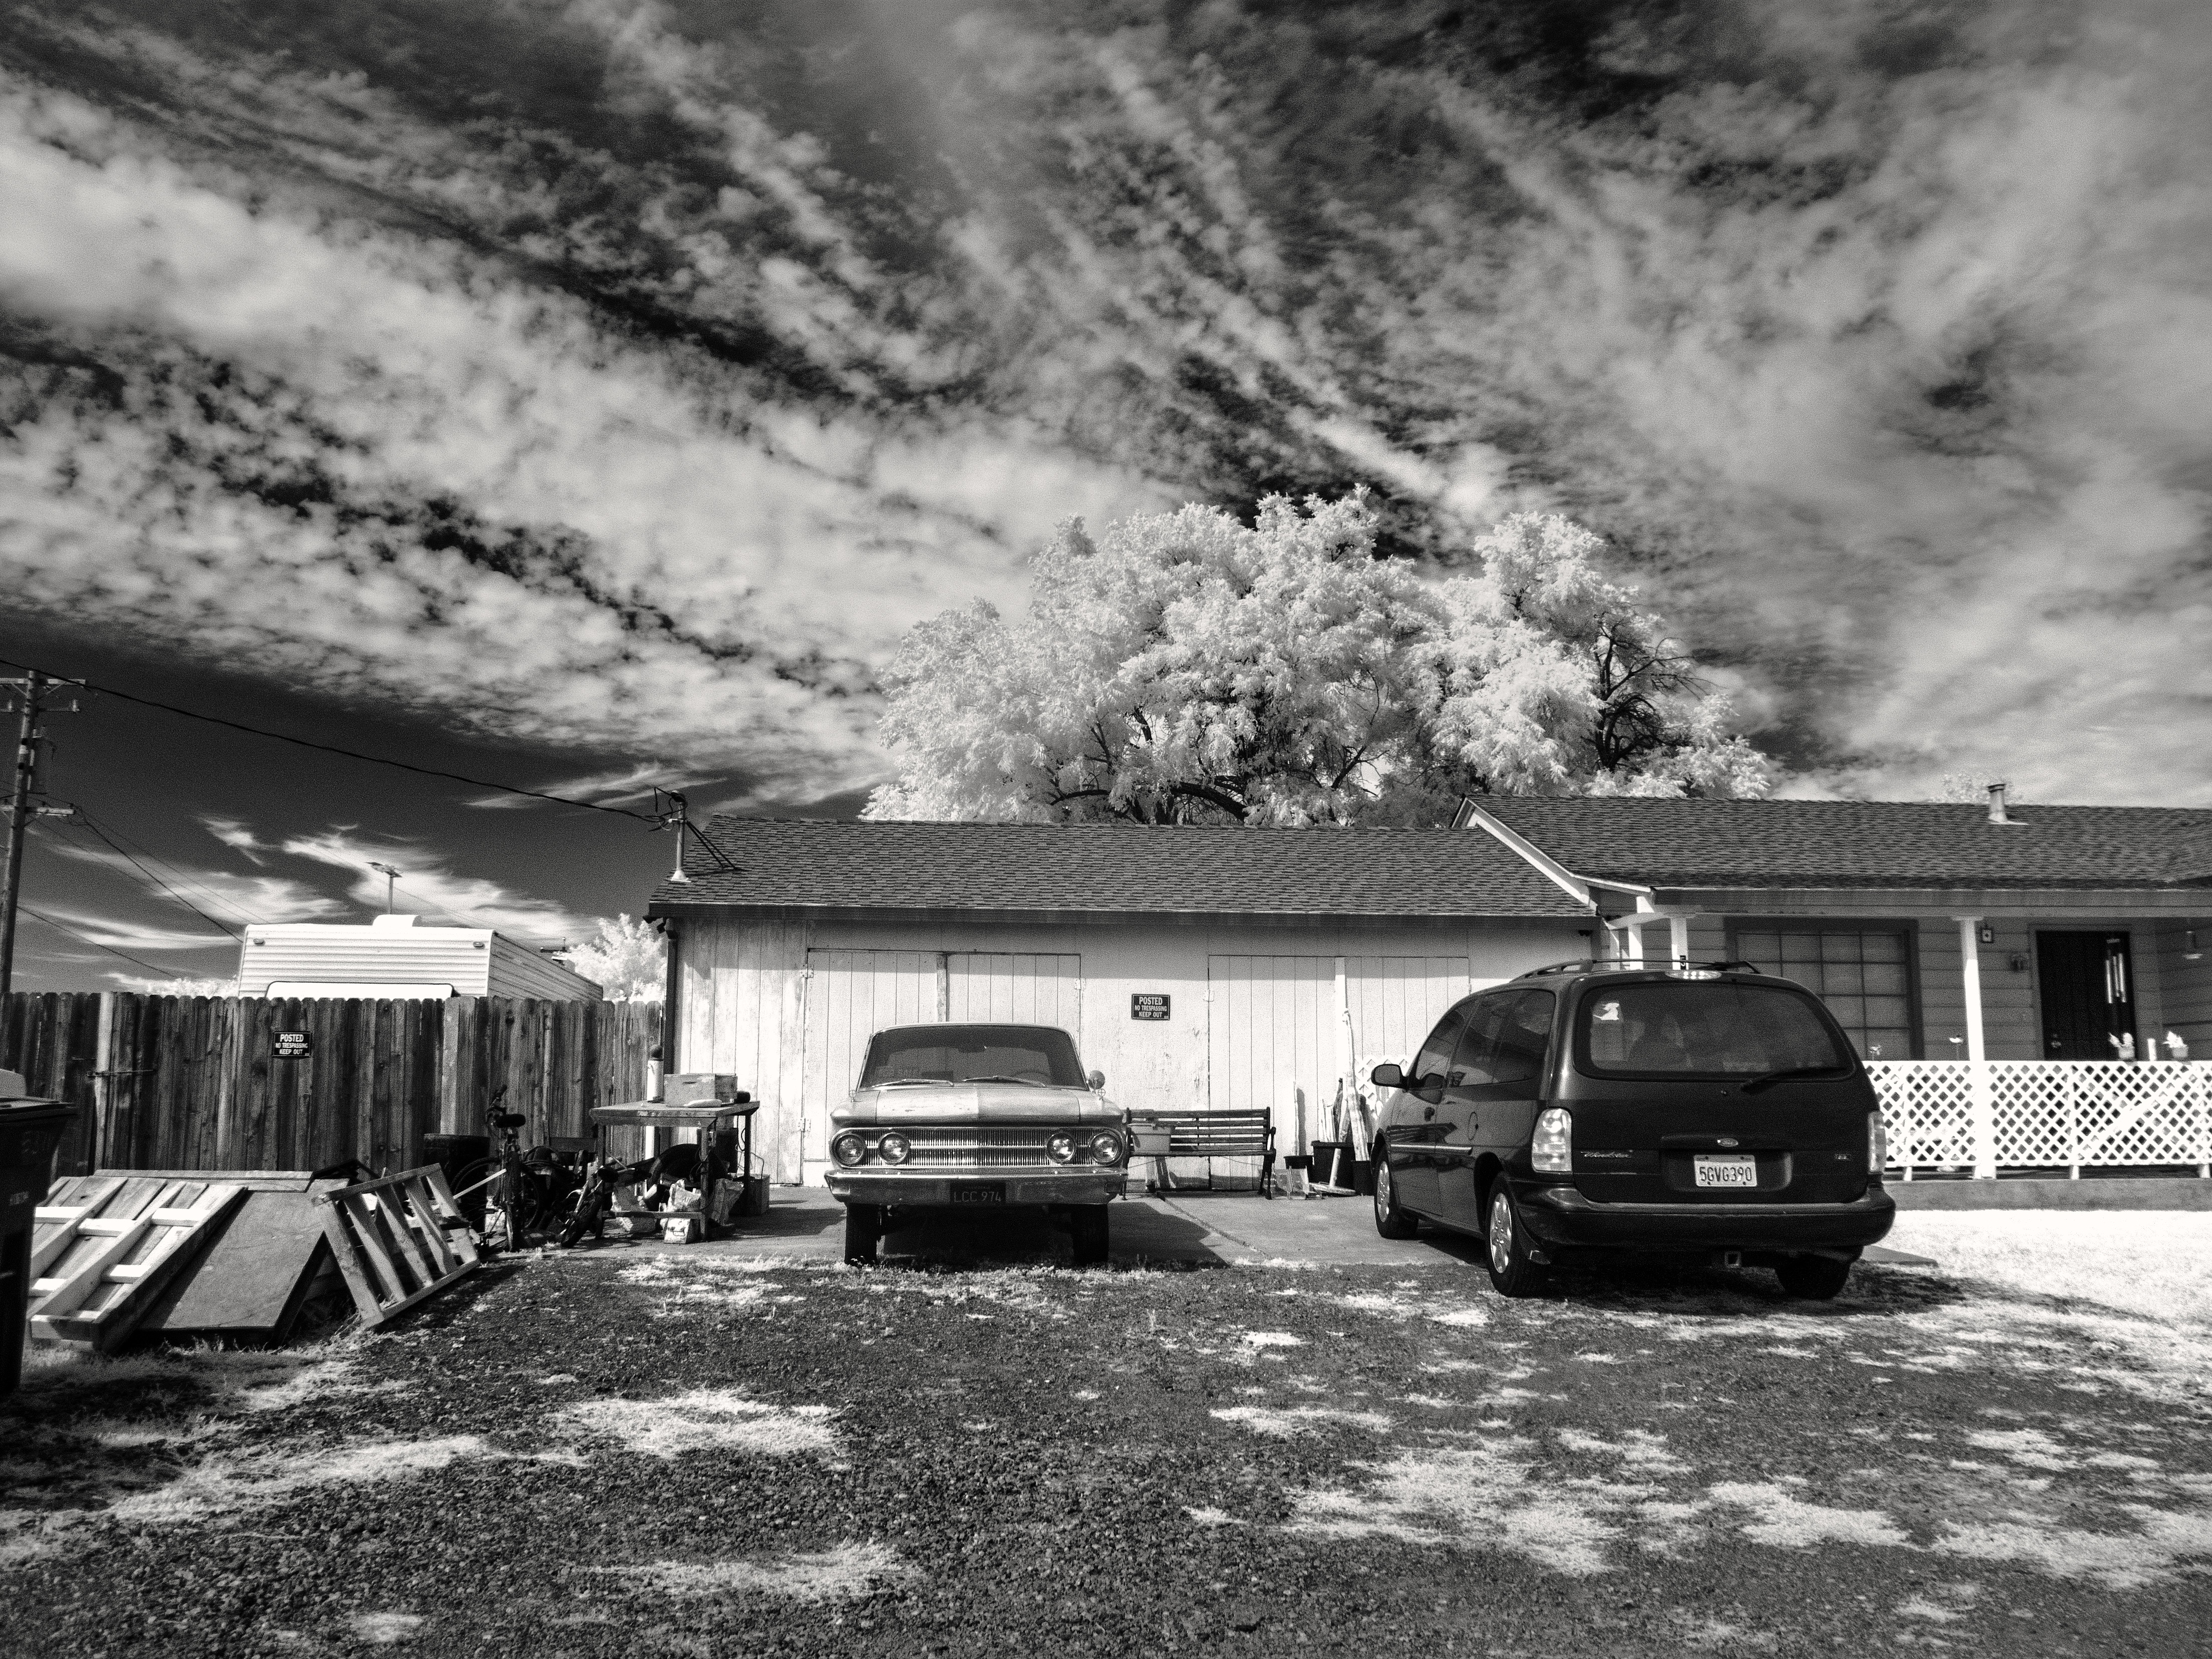
black and white, sky, road, white, street, car, photography, vintage, house, transport, suburb, rural, vehicle, black, monochrome, clouds, infrared, urban area, monochrome photography, residential area, film noir